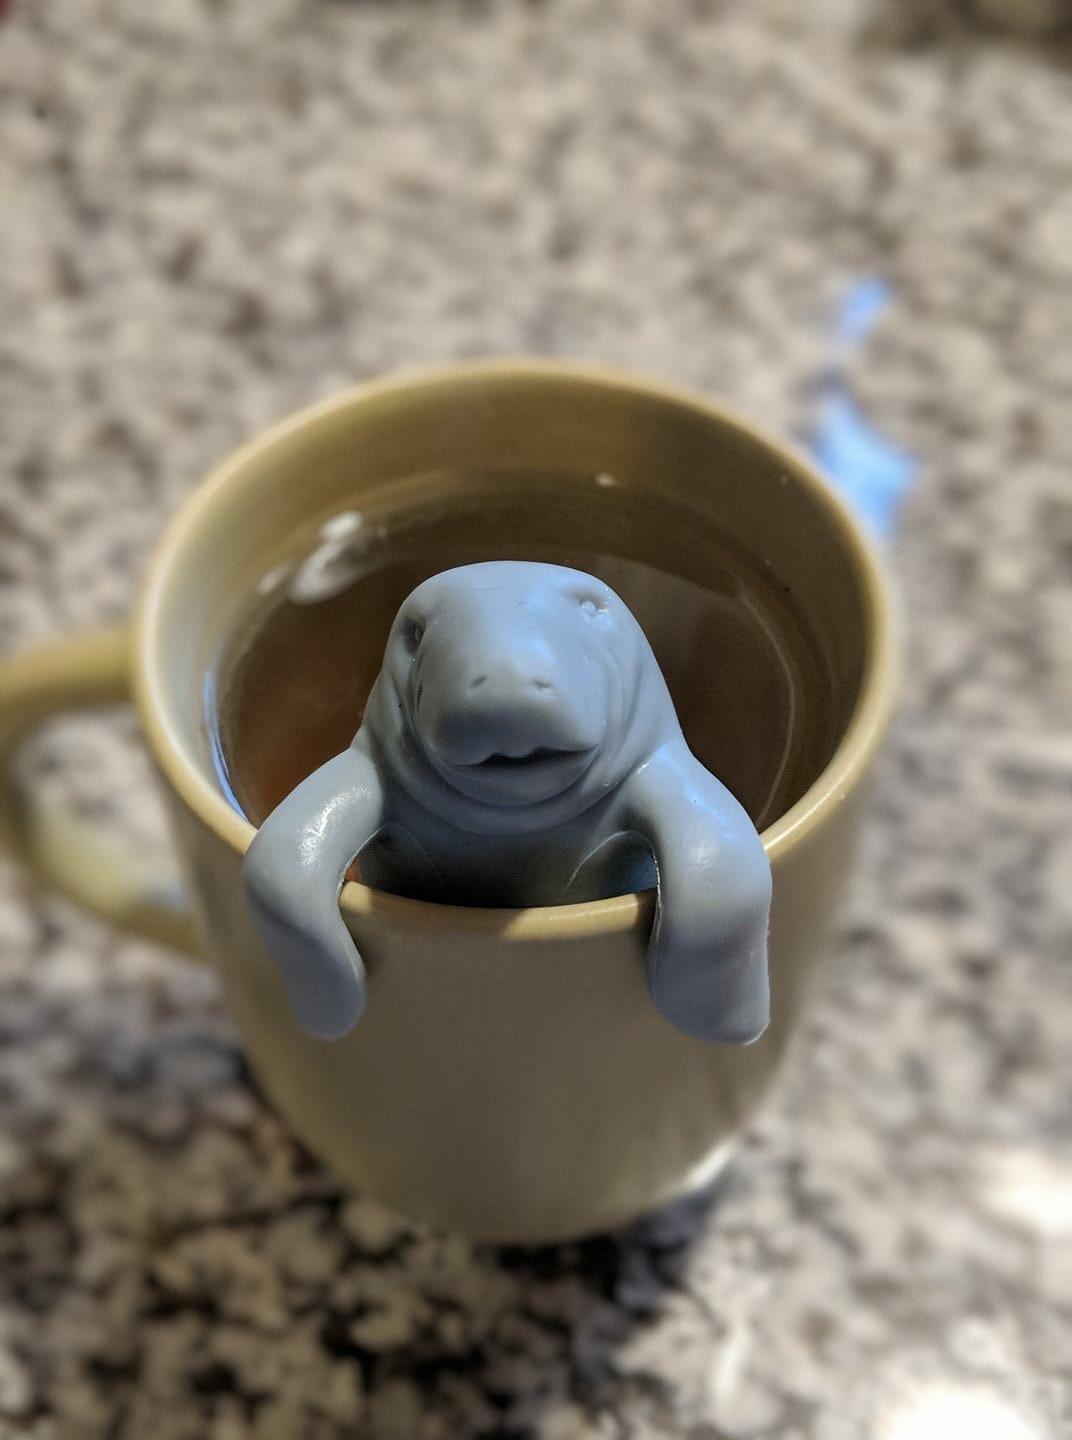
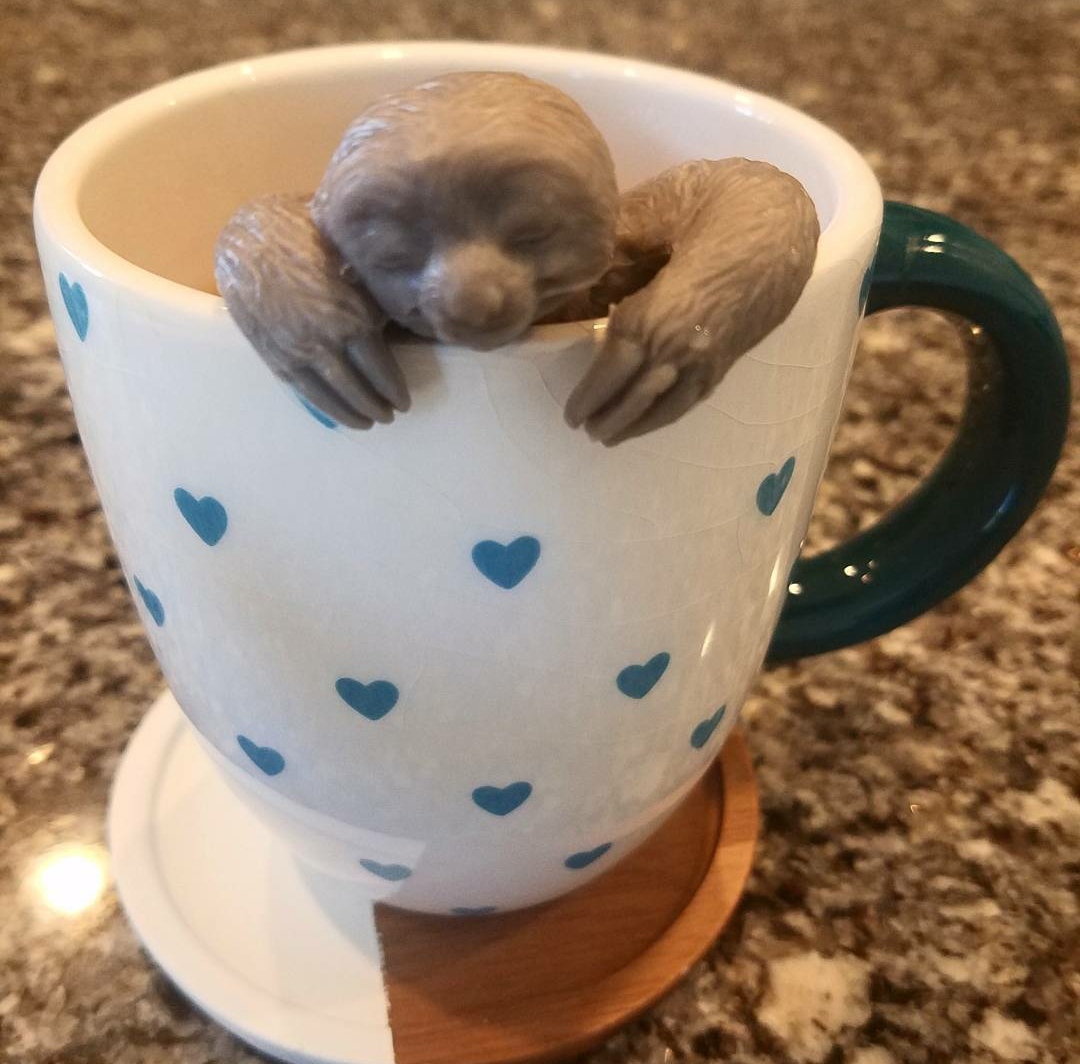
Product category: items_tea
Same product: no